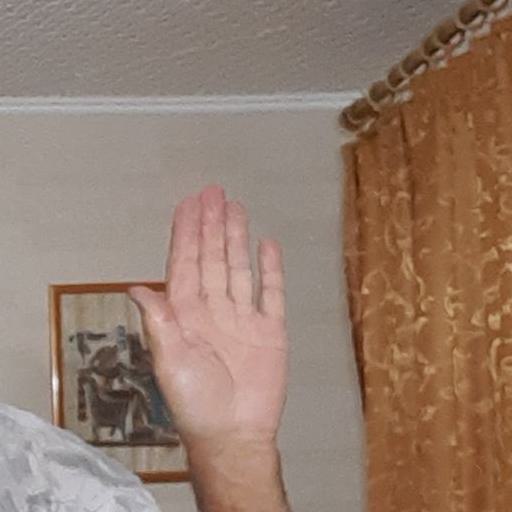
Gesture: stop